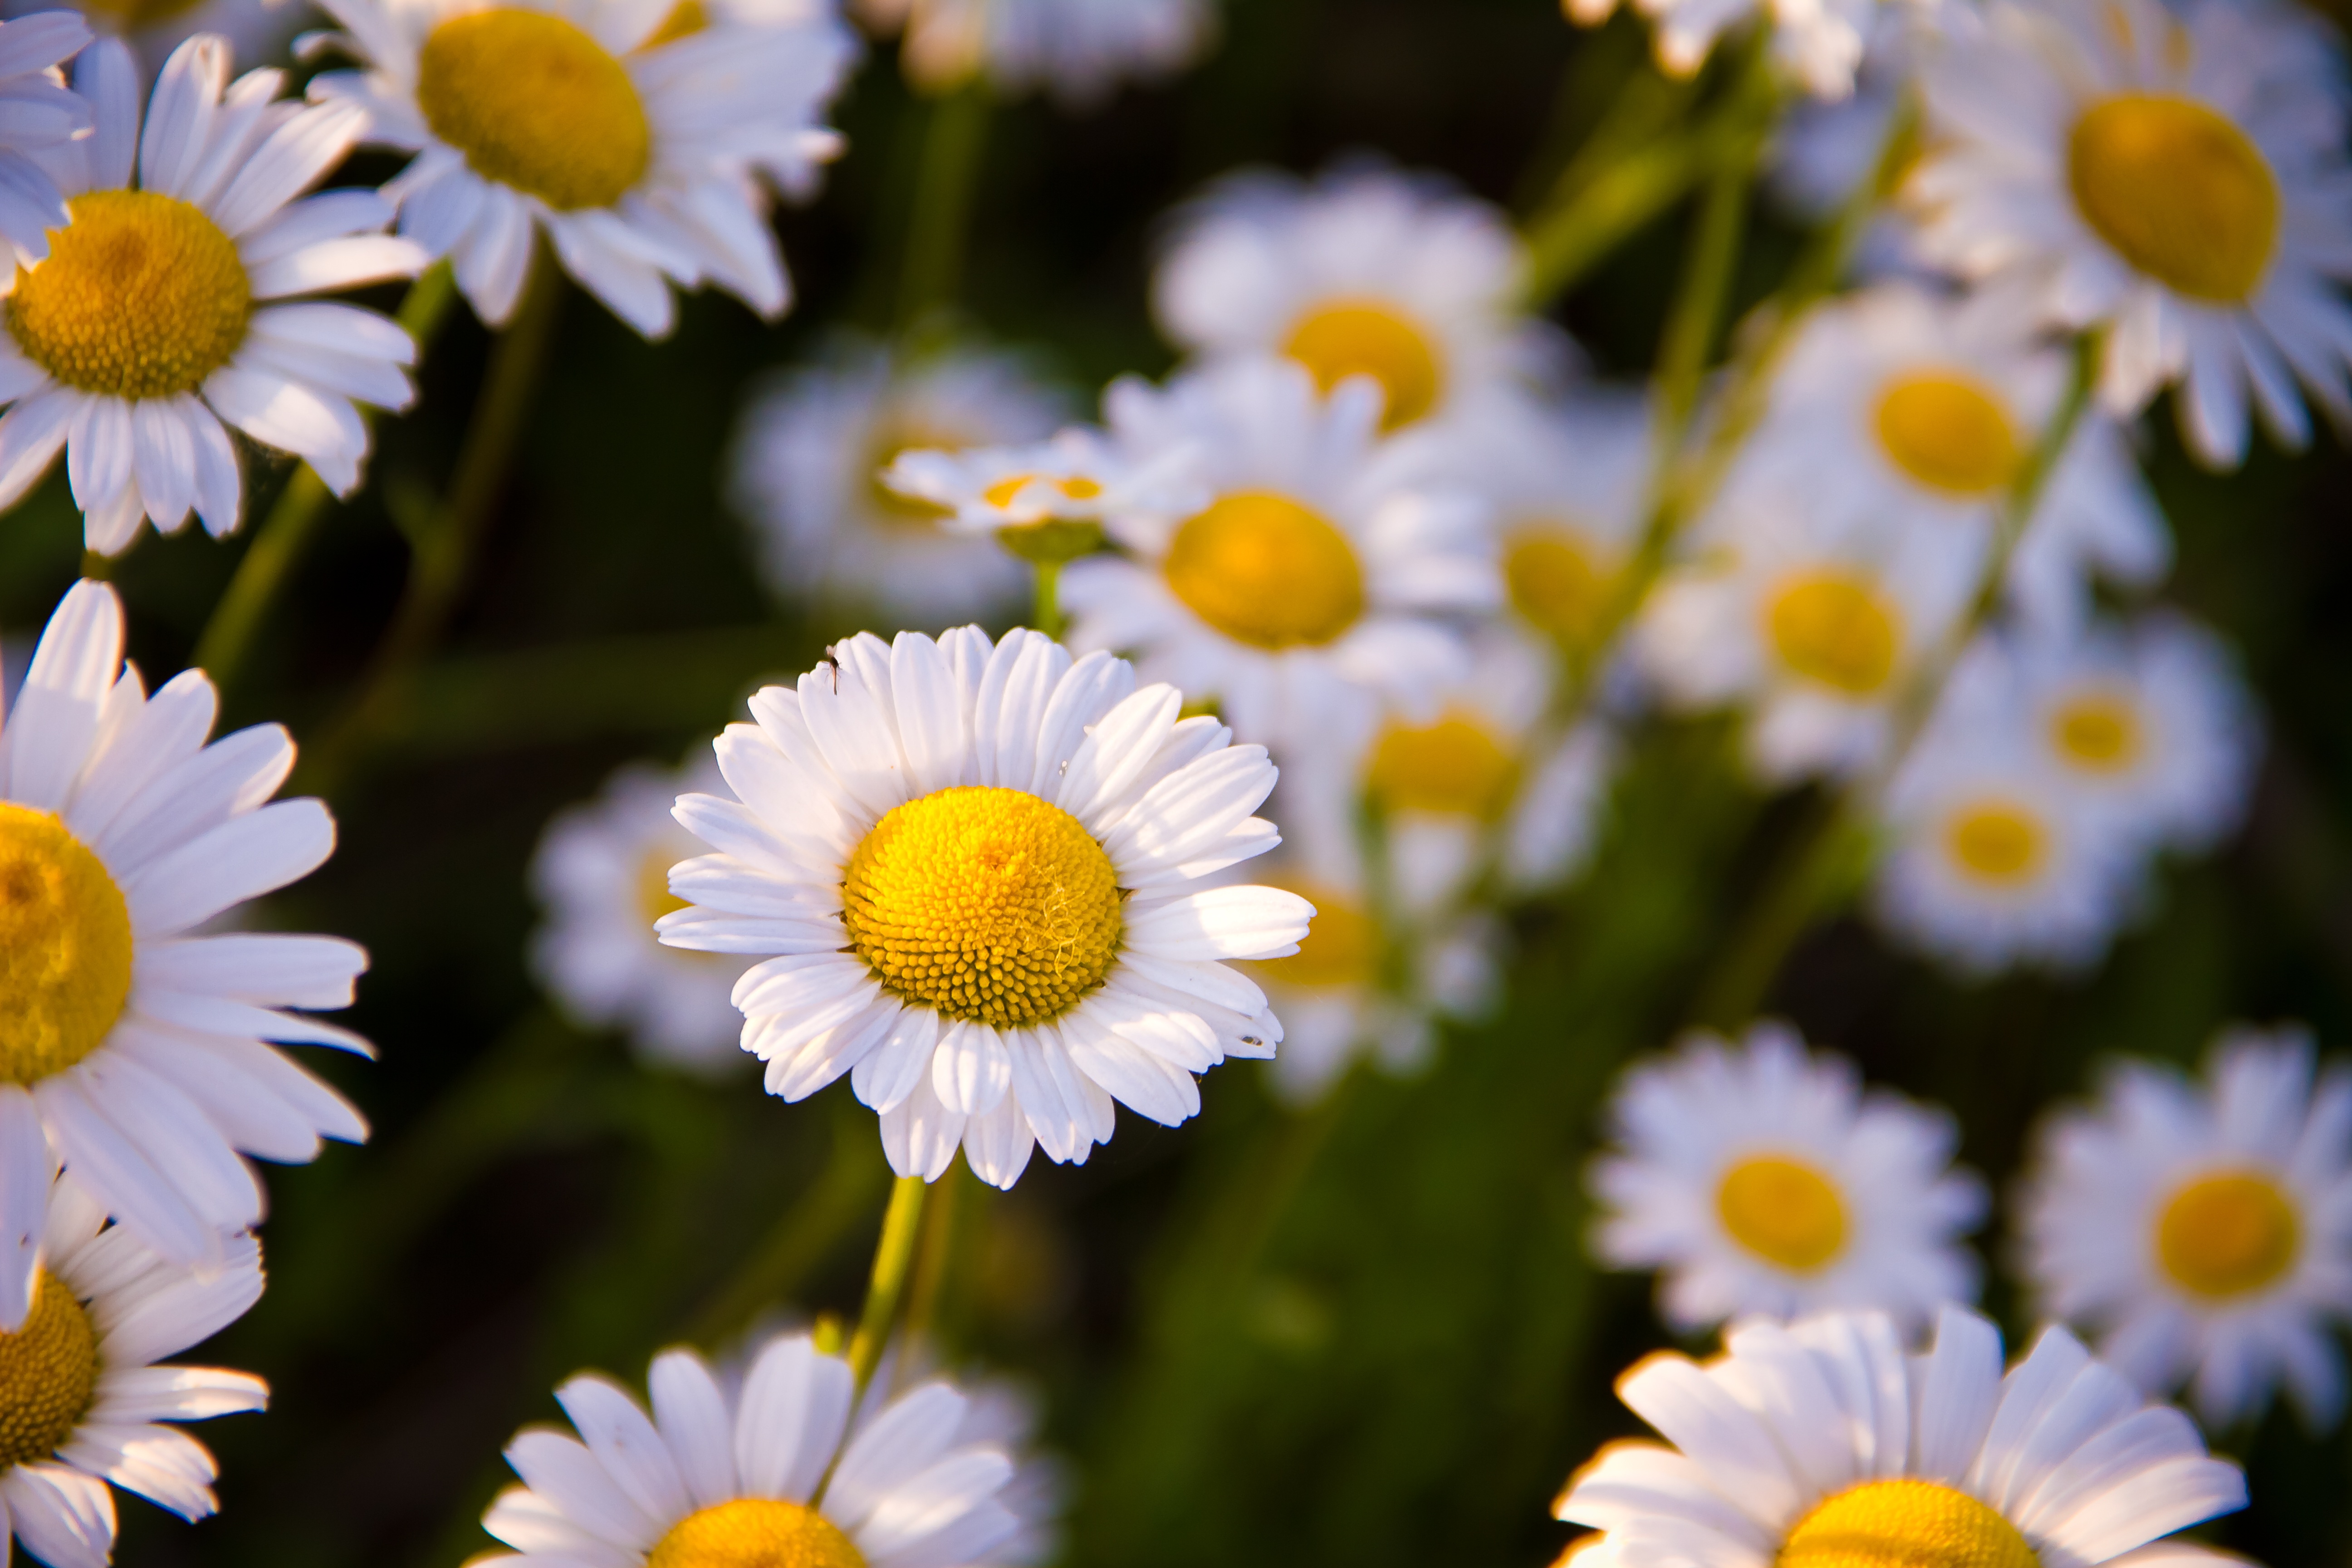
nature, blossom, plant, meadow, flower, petal, summer, daisy, herb, botany, yellow, flora, wildflower, flowers, close up, chamomile, macro photography, flowers of the field, white daisies, yellow center, flowering plant, daisy family, oxeye daisy, annual plant, land plant, chamaemelum nobile, marguerite daisy